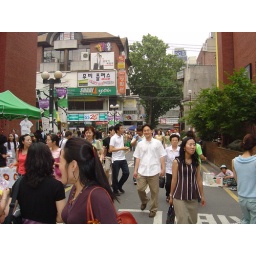
A crowded street near where the hiphoppers and the birds were.